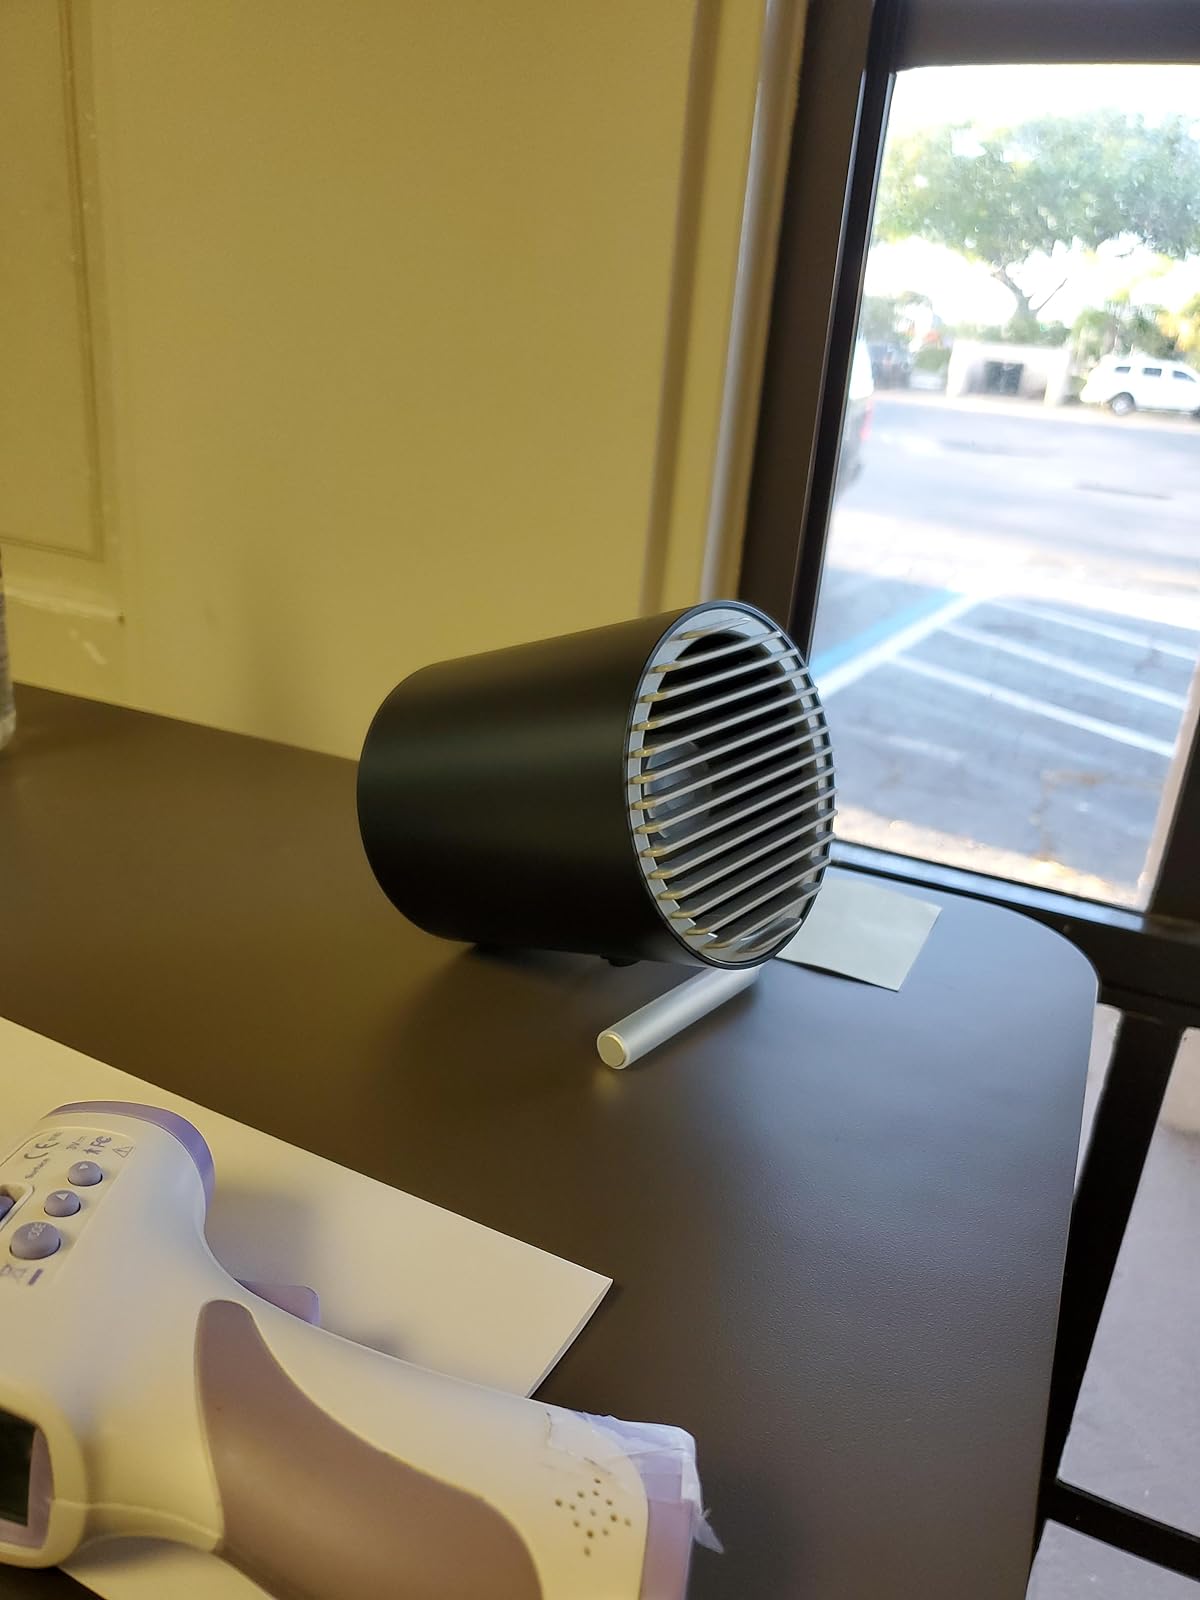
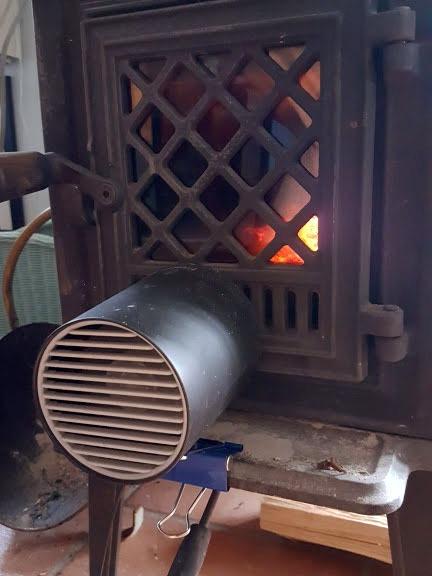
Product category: fan
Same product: yes